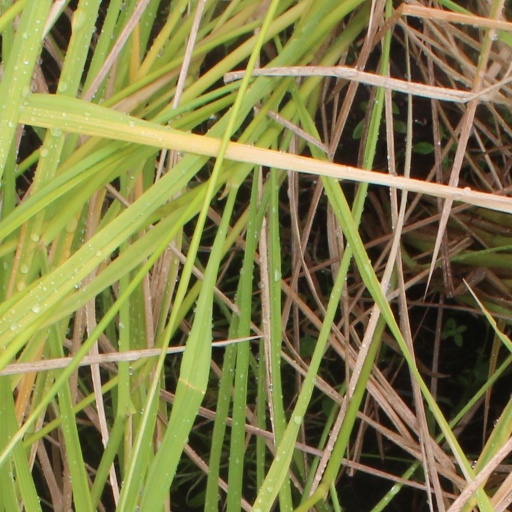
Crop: rice